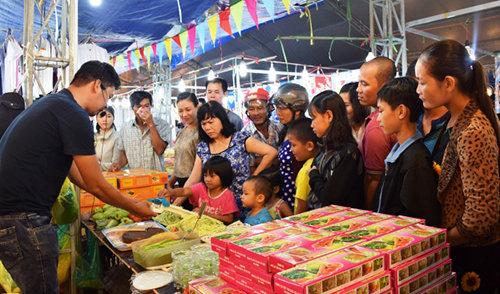
có một nhóm người đang xuất hiện ở trước một gian hàng